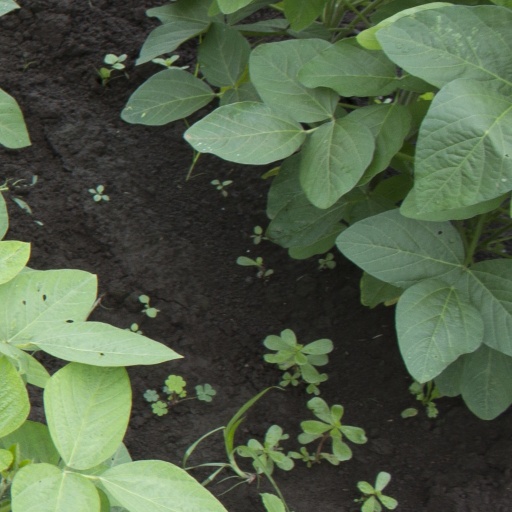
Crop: soybean